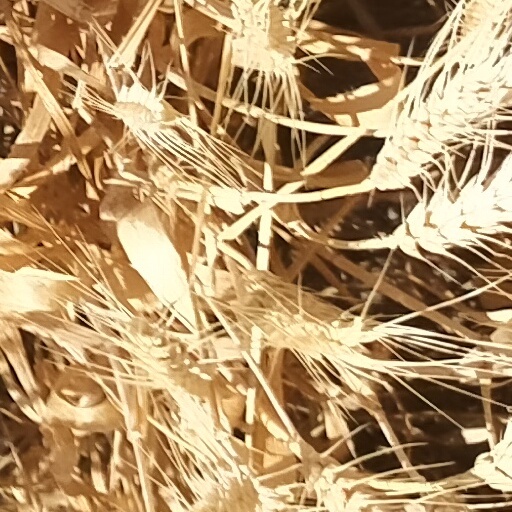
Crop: wheat